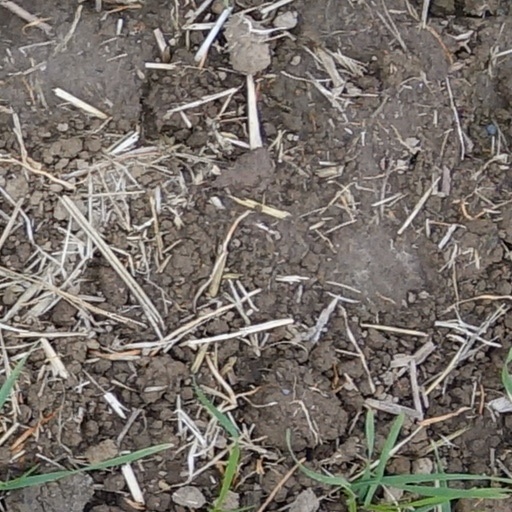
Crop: wheat